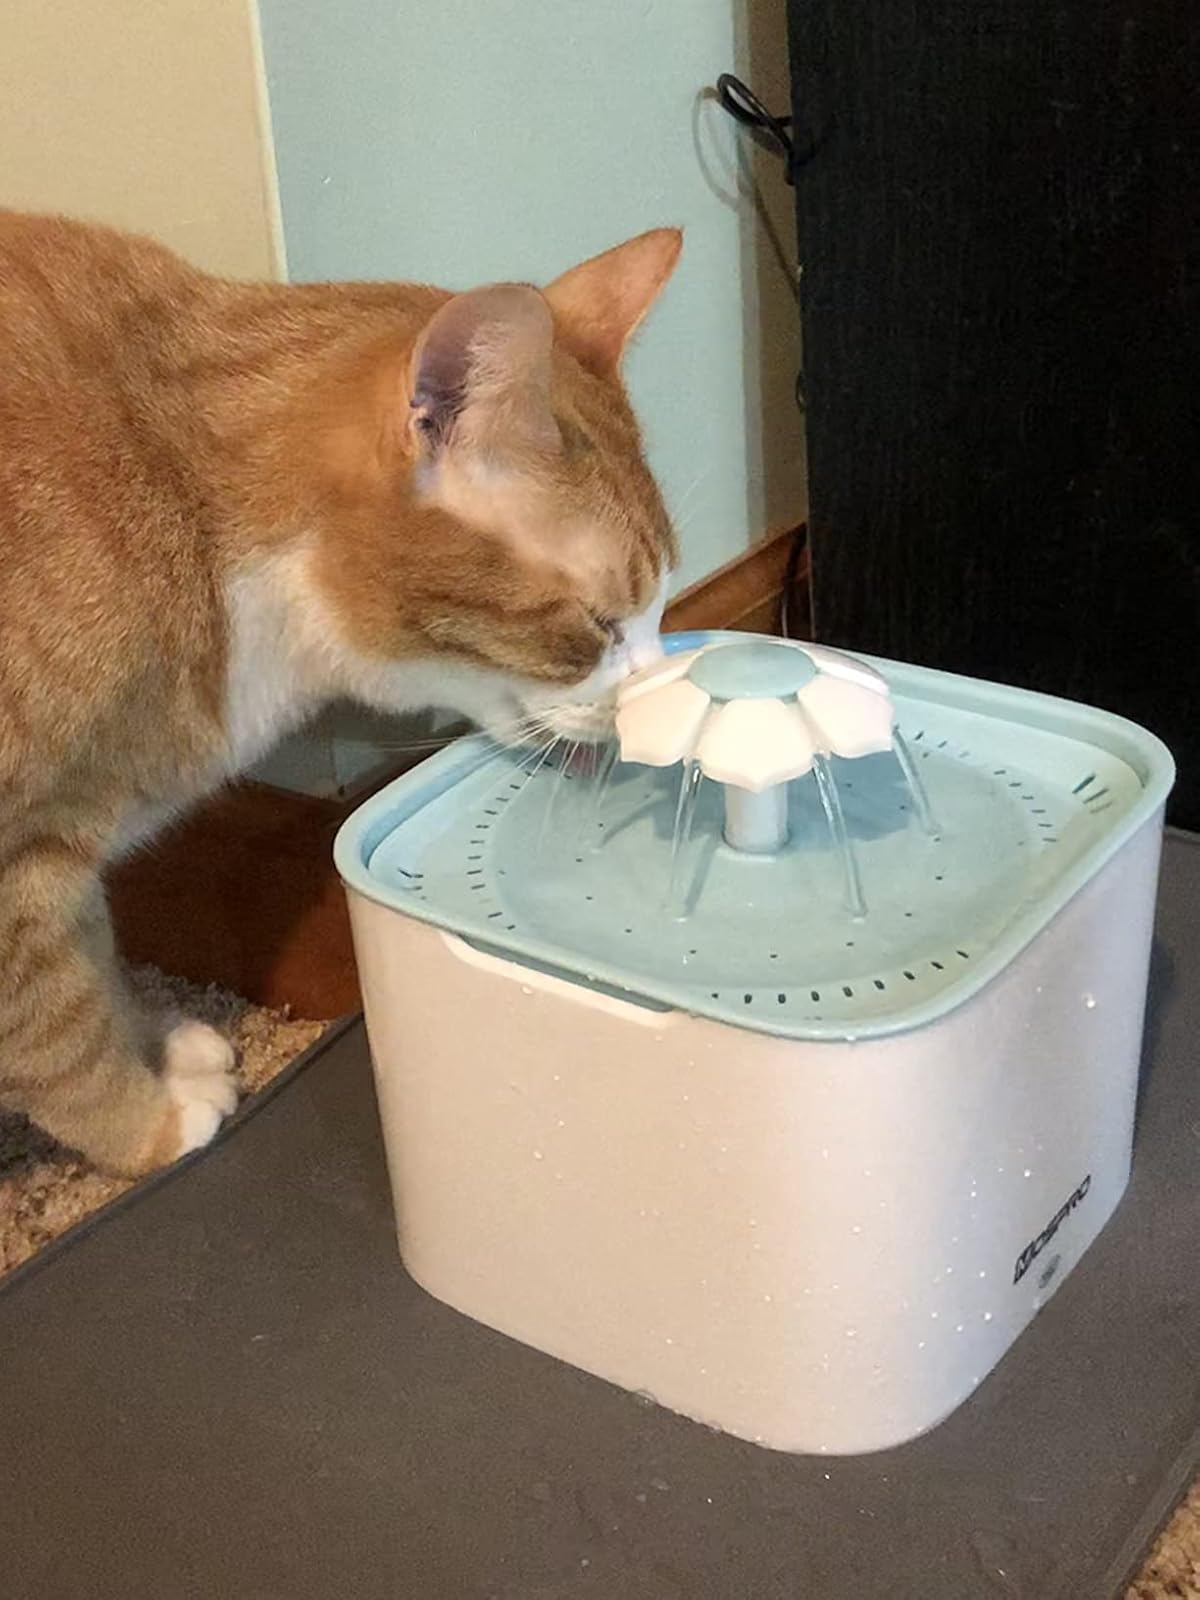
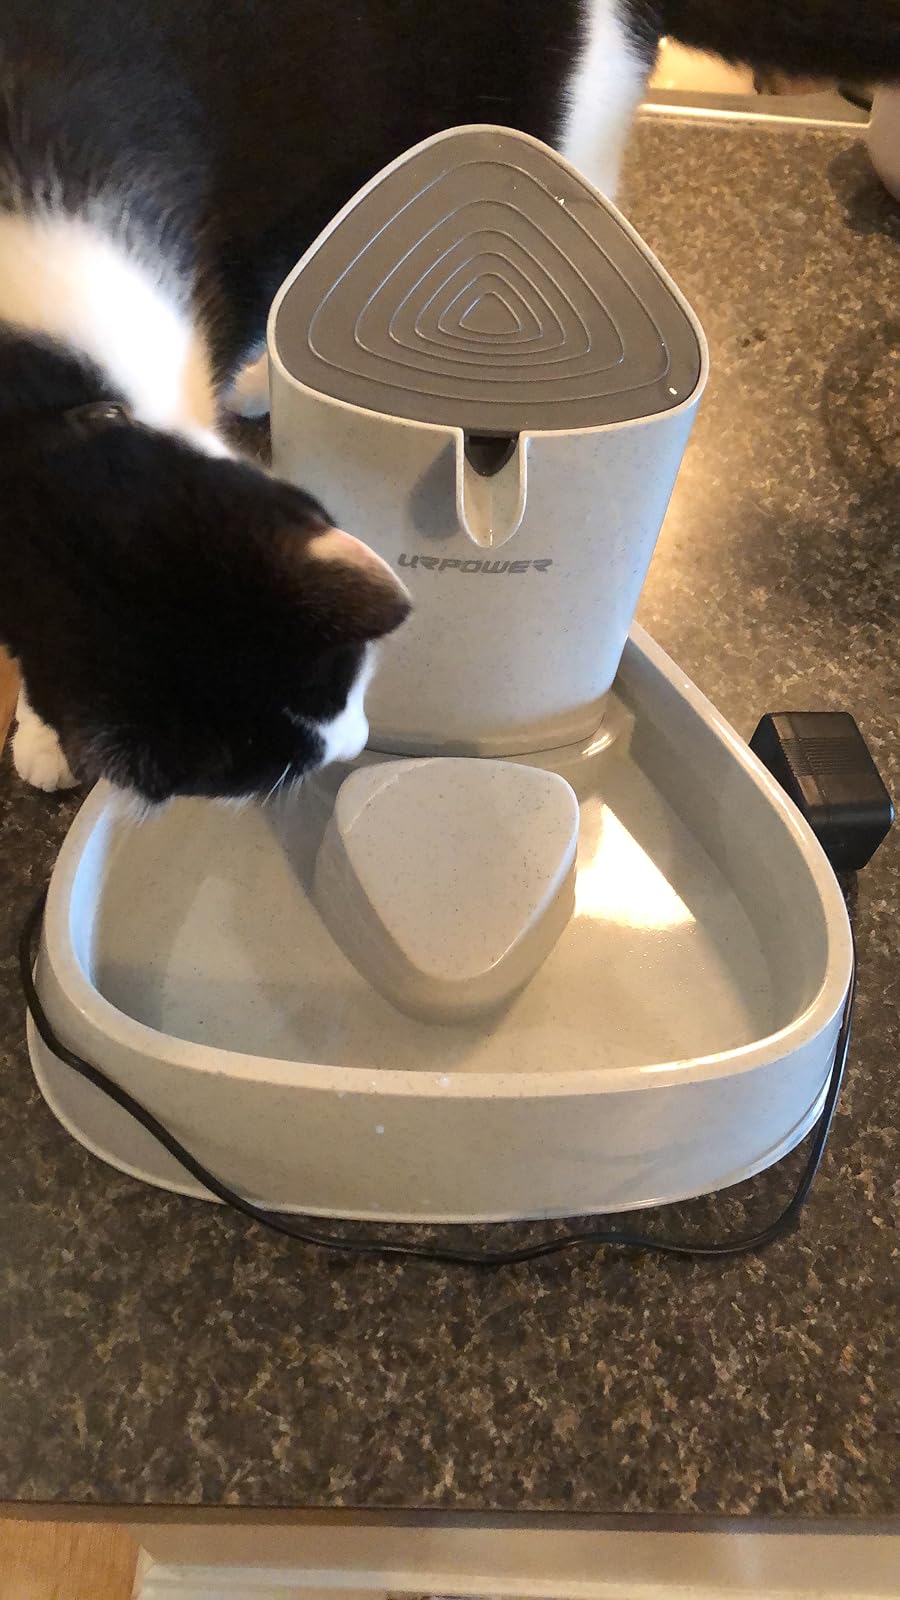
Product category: items_bowl
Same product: no